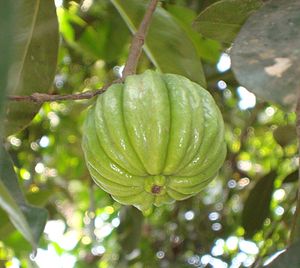
Garcinia gummi-gutta
Frugt af G. gummi-gutta
Frugt af G. gummi-gutta
Garcinia gummi-gutta, også kaldet malabar tamarindetræ, er en tropisk planteart i slægten Garcinia som er hjemmehørende i Indonesien. Det accepterede videnskabelige navn er Garcinia gummi-gutta, men den omtales og forhandles ofte under synonymet G. cambogia. Frugten ligner et lille græskar og er grøn og gullig i farven.